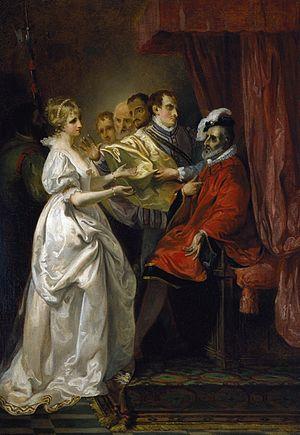
La Boydell Shakespeare Gallery est une entreprise éditoriale et une galerie d'art fondée en novembre 1786 par le graveur et marchand d'estampes John Boydell qui souhaitait développer une école anglaise de peinture d'histoire. Boydell avait entrepris de produire une édition illustrée des œuvres complètes de William Shakespeare, mais la galerie d’exposition londonienne qui exposait les projets originaux s’avéra le volet le plus populaire de toute l’entreprise.